Marcellus Jones

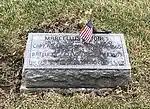
Jones' grave at Wheaton Cemetery

Marcellus Ephraim Jones (June 5, 1830 – October 9, 1900) is reported as being the soldier who fired the first shot at the Battle of Gettysburg (1863).